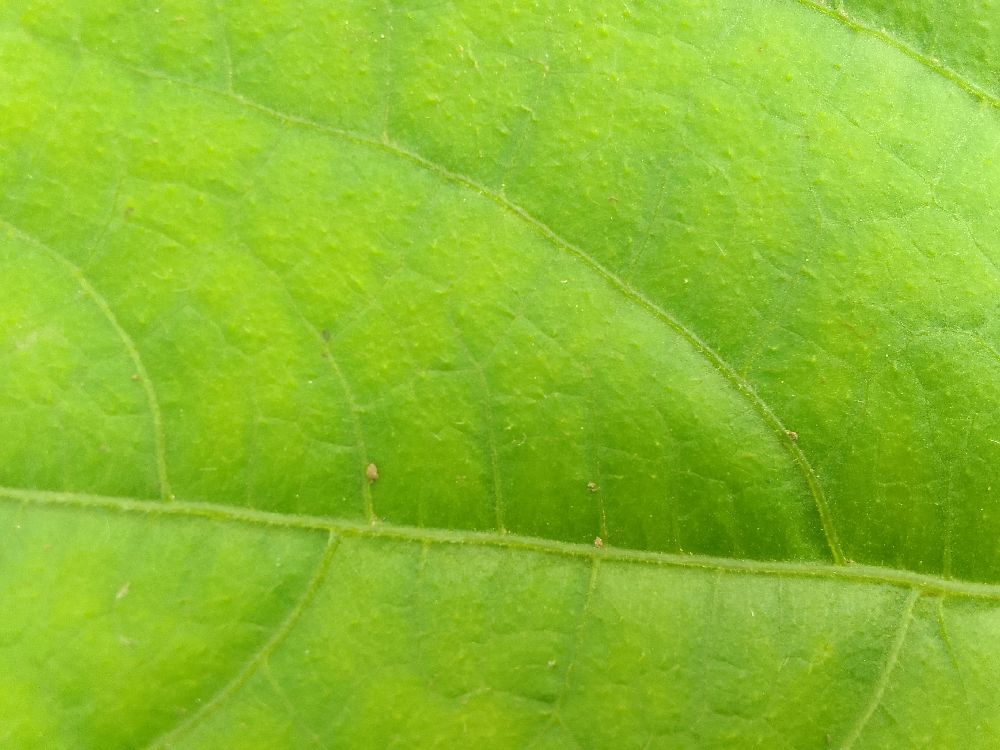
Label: healthy